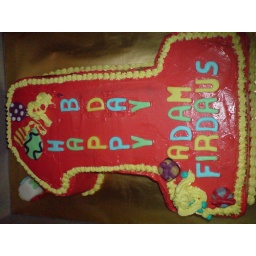
red theme cake with 'headless' clown...hehe..to be top-up by the mother when it reached KL